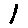
Label: 1